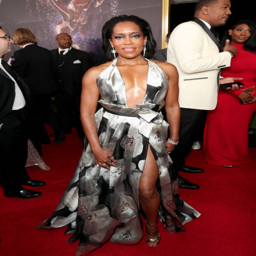
actor walks the red carpet during awards .